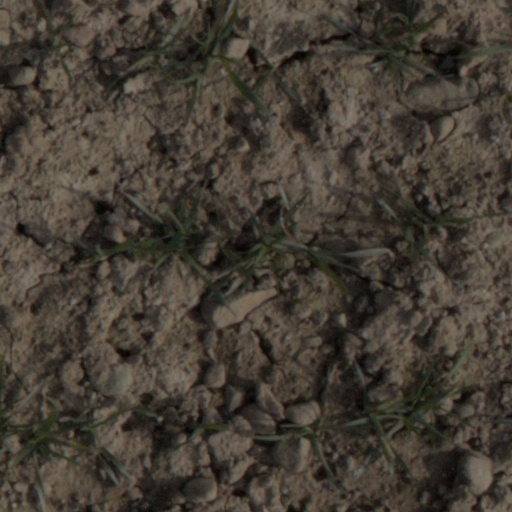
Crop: wheat